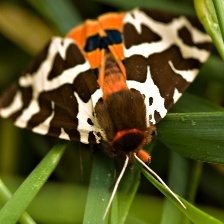
Species: GARDEN TIGER MOTH